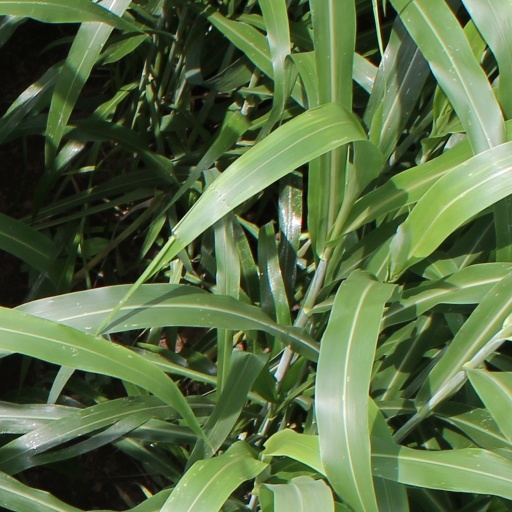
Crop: sorghum